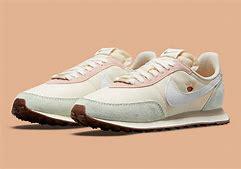
Brand: Nike
Model: Waffle Debut